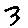
Label: 3